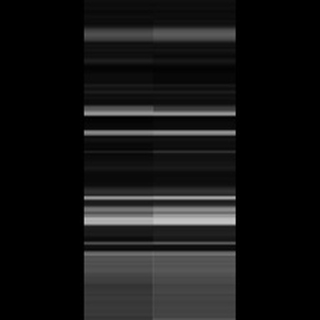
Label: sugarcane_mosaic